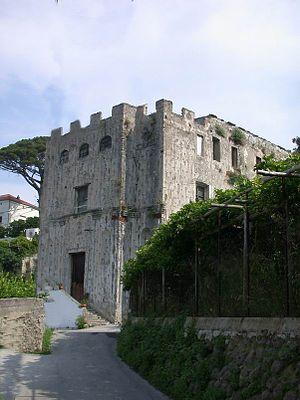
Tramonti est une commune italienne de la province de Salerne dans la région Campanie en Italie.